Tax Cuts and Jobs Act

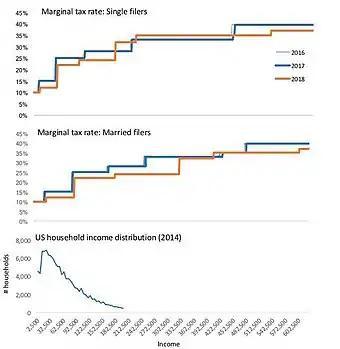
US Federal marginal income tax rates: comparison of 2018, 2017, 2016 rates for individual and married filers

Under the law, there were numerous changes to the individual income tax, including changing the income level of individual tax brackets, lowering tax rates, and increasing the standard deductions and family tax credits while itemized deductions are reduced and the personal exemptions are eliminated.